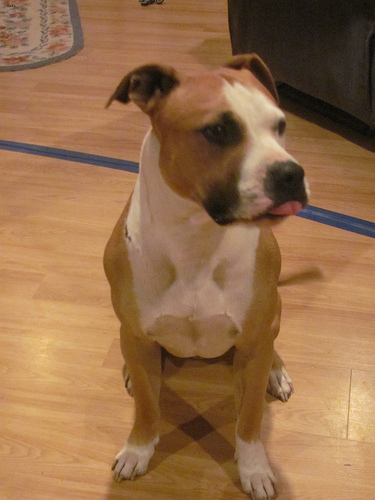
Breed: american pit bull terrier